George Ruddenklau

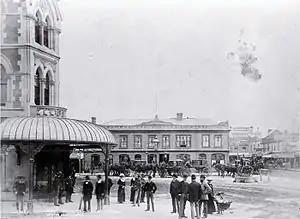
Hansom cabs and carriages in front of the City Hotel in 1884

Exactly a year later, Ruddenklau opened the two-storey City Hotel on the site. Its frontage covered the whole length between Colombo and High Streets. Only two months later, a fire broke out in a building on the opposite side of Colombo Street and due to the night being very still, the fire could be contained by cutting a fire break through the block. In total, 14 houses were lost. At one point, the heat was so great that the fire ignited a building across the road, situated next to the City Hotel, but the fire service could quickly extinguish the flames. Yet another fire occurred in pretty much the same location in June 1867 and this time, the heat caused damage to Ruddenklau's building.